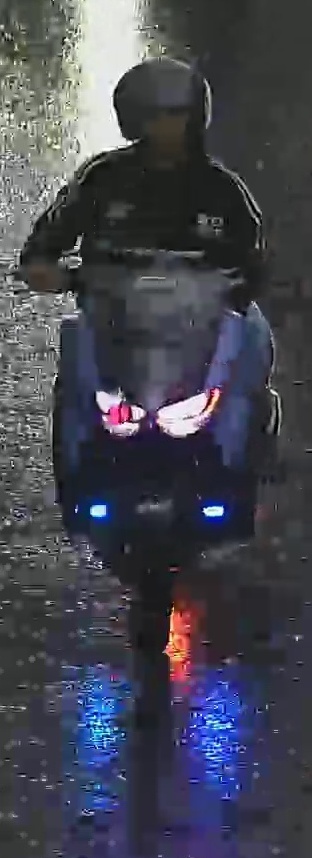
person-with-helmet: 1
person-without-helmet: 0